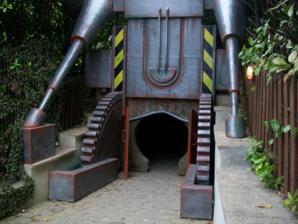
Building: Raptor Attack
Country: United Kingdom
Year built: 1987
Enclosed steel roller coaster in the UK Raptor Attack Previously known as Sewer Rat and Rat Ride Mineshaft and ride entrance Lightwater Valley Location Lightwater Valley Coordinates 54°10′26″N 1°34′07″W / 54.1739°N 1.5687°W / 54.1739; -1.5687 Status Removed (2020) Opening date 2 April 1987 (as Rat Ride) 4 April 2010 (as Raptor Attack) General statistics Type Steel – Enclosed Manufacturer Anton Schwarzkopf Designer Werner Stengel Model Wildcat (45m) Lift/launch system Chain lift hill Height 50 ft (15 m) Drop 35 ft (11 m) Length 1,837 ft (560 m) Speed 40 mph (64 km/h) Inversions 0 Duration 1:25 Height restriction 120 cm (3 ft 11 in) Trains a single car. Riders are arranged 2 across in 2 rows for a total of 4 riders per train. Raptor Attack at RCDB Raptor Attack was an enclosed steel roller coaster at the Lightwater Valley theme park in North Yorkshire , United Kingdom . History In 1987, Lightwater Valley constructed an Anton Schwarzkopf Wildcat roller coaster. The ride was constructed inside a warehouse-type building hidden by trees and embankments and the base of a former quarry. This gave the illusion that the ride is actually underground. At opening, it was known as Rat Ride and themed around sewer rats . The entry and exit corridors effectively replicated a real sewer, with the ride vehicles' chassis being adorned with giant rat models. The ride took place in complete darkness, preventing riders from predicting the upcoming direction of travel. Rat Ride closed in October 2009. On 4 April 2010, it reopened as Raptor Attack, with a theme of escaped velociraptors . It was closed and removed from the park in 2020. Ride experience The final incarnation of the ride saw it themed on an old abandoned mine shaft, with riders queuing at the entry point. Upon entry, riders walked through a series of tunnels and descended a spiralling staircase between which water fell from overhead. An abandoned office featured blood-spattered equipment including a monitor which saw footage of a distressed miner. This footage originally had sound, with the miner calling out a  warning that there was something moving down there, and not to send anyone else down the mine. The sound was removed partway through the season, as younger children thought the footage was real and became distressed. Riders continued onto the boarding station where four-seater mine trains awaited. Ride operators dressed in themed miner clothing with hard hats and fluorescent jackets. The train left the station into an area of total darkness and ascended a chain-driven climb. A series of drops followed, interlinked between sudden appearances of animatronic velociraptors and sound effects designed to startle the riders. The roller coaster system and layout remained the same as the original 'Rat Ride', but the appearances of the dinosaurs and the ride's revamped theming added new elements to the experience. When the car returned to the station and riders disembark (after a dramatic braking stop), they passed a steel door from behind which something suddenly banged very loudly. This was another feature designed to startle departing riders, and was activated via motion sensor. Riders then continued on through the tunnels, passing a hydraulic piston in a pool of water and human bones. The piston suddenly discharged a blast of air from beneath the water, creating a loud noise and splash designed to startle the exiting riders. A staircase was then ascended, another tunnel passed during which sound effects of dinosaur roared and groans played before the surface was reached. In this final part of the exit corridors, an actress occasionally featured during the Halloween Frightwater Valley-themed events. In the immediate area outside the ride exit was the raptor paintball range and riders left via a merchandise shop which also sold on-ride photographs. References